Regular polygon

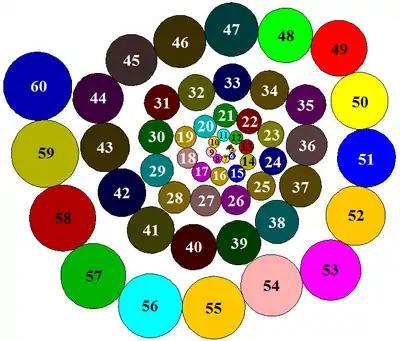
Comparison of sizes of regular polygons with the same edge length, from three to sixty sides. The size increases without bound as the number of sides approaches infinity.

Some regular polygons are easy to construct with compass and straightedge; other regular polygons are not constructible at all.